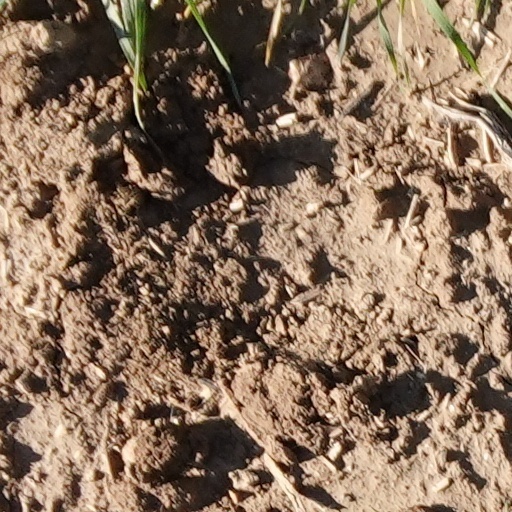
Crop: wheat